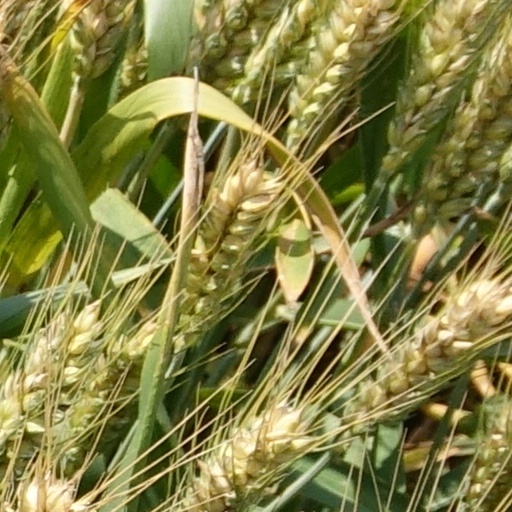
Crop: wheat